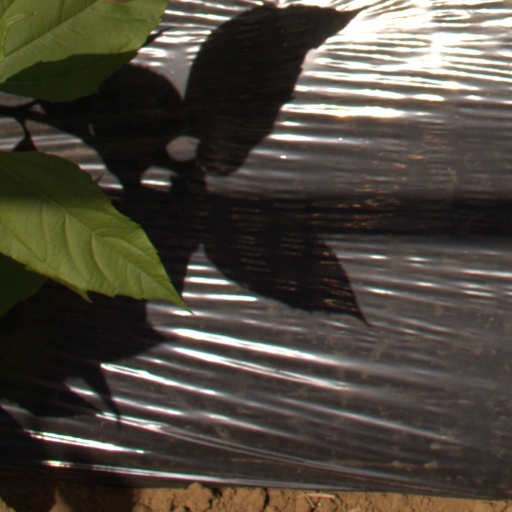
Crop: Jerusalem artichoke